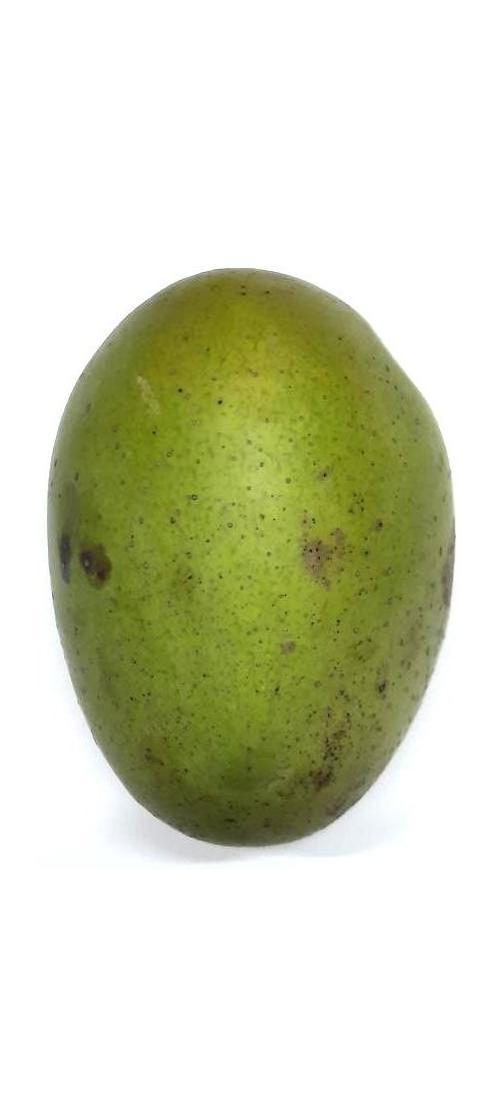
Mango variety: Langra